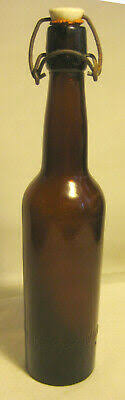
Label: glass